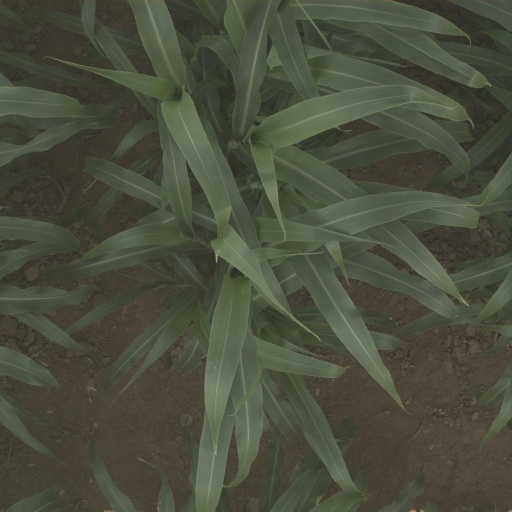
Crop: sorghum